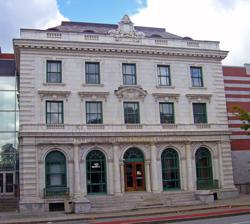
Building: Old Poughkeepsie YMCA
Country: United States of America
Year built: 1908
United States historic place Old Poughkeepsie YMCA U.S. National Register of Historic Places YMCA building in 2007 Show map of New York Show map of the United States Location Poughkeepsie , NY Coordinates 41°42′08″N 73°55′48″W / 41.70222°N 73.93000°W / 41.70222; -73.93000 Built 1908 Architect Jackson & Rosencrans Architectural style Renaissance Revival MPS Poughkeepsie MRA NRHP reference No. 82001171 Added to NRHP November 26, 1982 The Old Poughkeepsie YMCA is on the west side of Market Street near the corner of Church Street ( US 44 / NY 55 ) in Poughkeepsie in New York , United States , across from the former New York State Armory . One of many historic early 20th-century institutional buildings on Market Street, the city's main downtown thoroughfare, it has a glazed terra-cotta front facade , the only building in Poughkeepsie using that material. Building The organization, founded before the YMCA as the Young Men's Christian Union, had previously met at an office on Union Street, next to the city's former post office. It was built in 1908 in the Renaissance Revival style , one of the few in the city, with part of a $265,000 gift from William Wallace Smith, one of Smith Brothers cough drop makers and a YMCA member and benefactor. His gift also included a neighboring office building, since demolished. The New York City firm of Jackson & Rosencrans were the architects. In keeping with the style and era, the building features many ornamental touches, such as a molded cornice , quoins , denticulated frieze second-story balcony and domed first-floor windows. The center of the top balustrade has an elaborate cartouche. The interior likewise boasts sliding double doors, dark-stained woodwork and brick fireplaces It was added to the National Register of Historic Places in 1982. The YMCA has since moved to different quarters a few blocks away and become the Dutchess County YMCA. The building, now attached to newer structures on either side, houses some county government offices and a few private businesses. References Hudson Valley portal